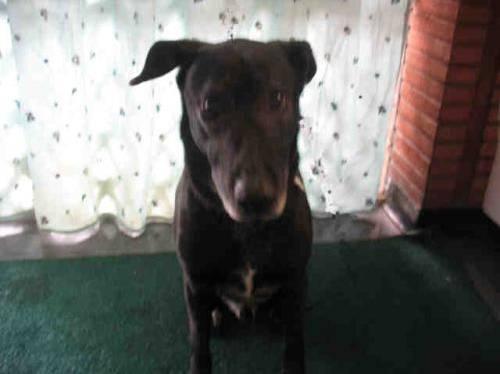
dog